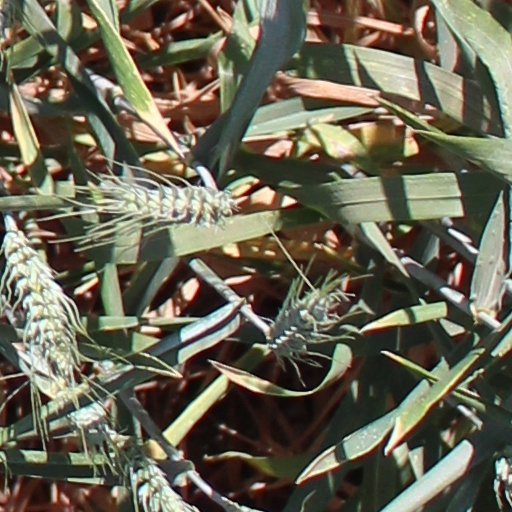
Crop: wheat